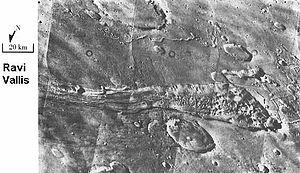
La géologie de Mars, parfois appelée aréologie, recouvre l'étude scientifique de Mars, de ses propriétés physiques, de ses reliefs, de sa composition, de son histoire et de tous les phénomènes qui l'ont affectée ou l'affectent encore.